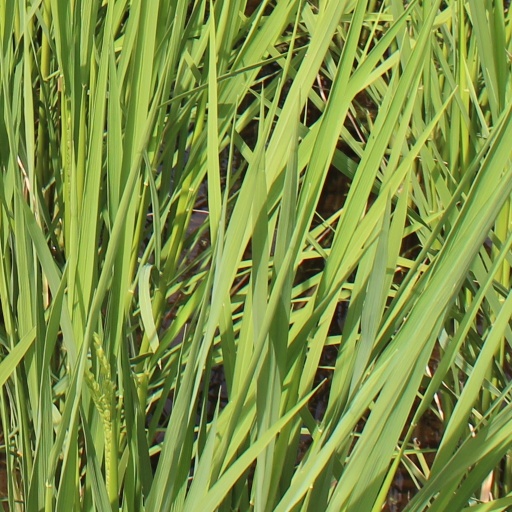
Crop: rice